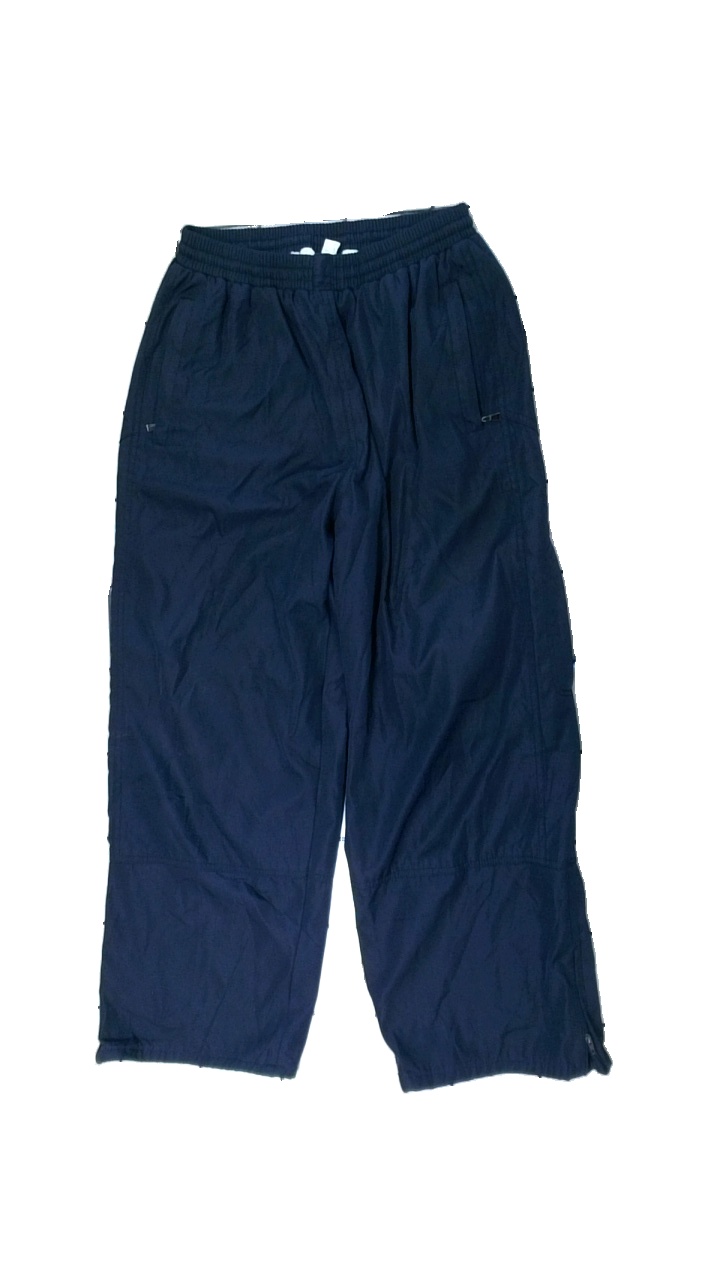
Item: Trousers (Men)
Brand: Missing
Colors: Blue
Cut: Regular
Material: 100% polyester
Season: All
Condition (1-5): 3
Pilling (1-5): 2
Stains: Minor
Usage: Recycle
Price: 50-100